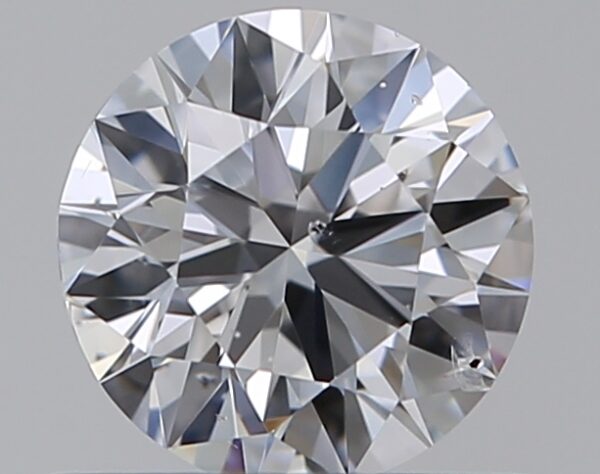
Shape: round
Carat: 0.5
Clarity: SI2
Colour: D
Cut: EX
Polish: EX
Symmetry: VG
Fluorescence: N
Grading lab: GIA
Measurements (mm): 5.07 x 5.13 x 3.13